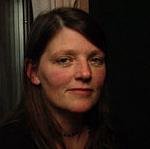
Age: 46